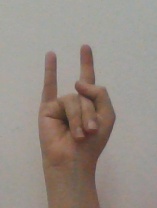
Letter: la